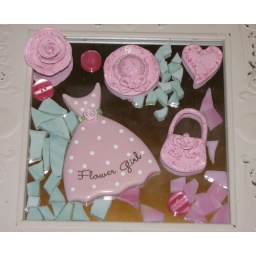
WIP - Pretty in pink, girly girl mosaic wall art.